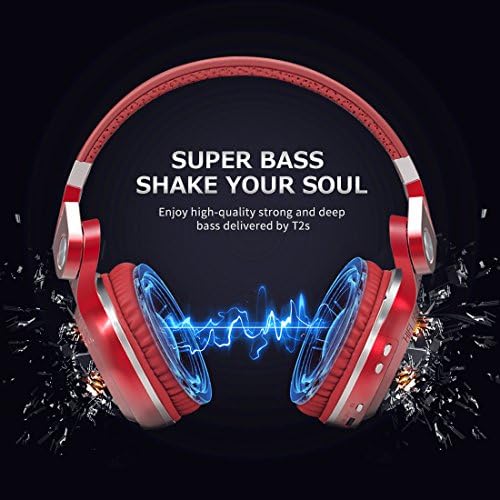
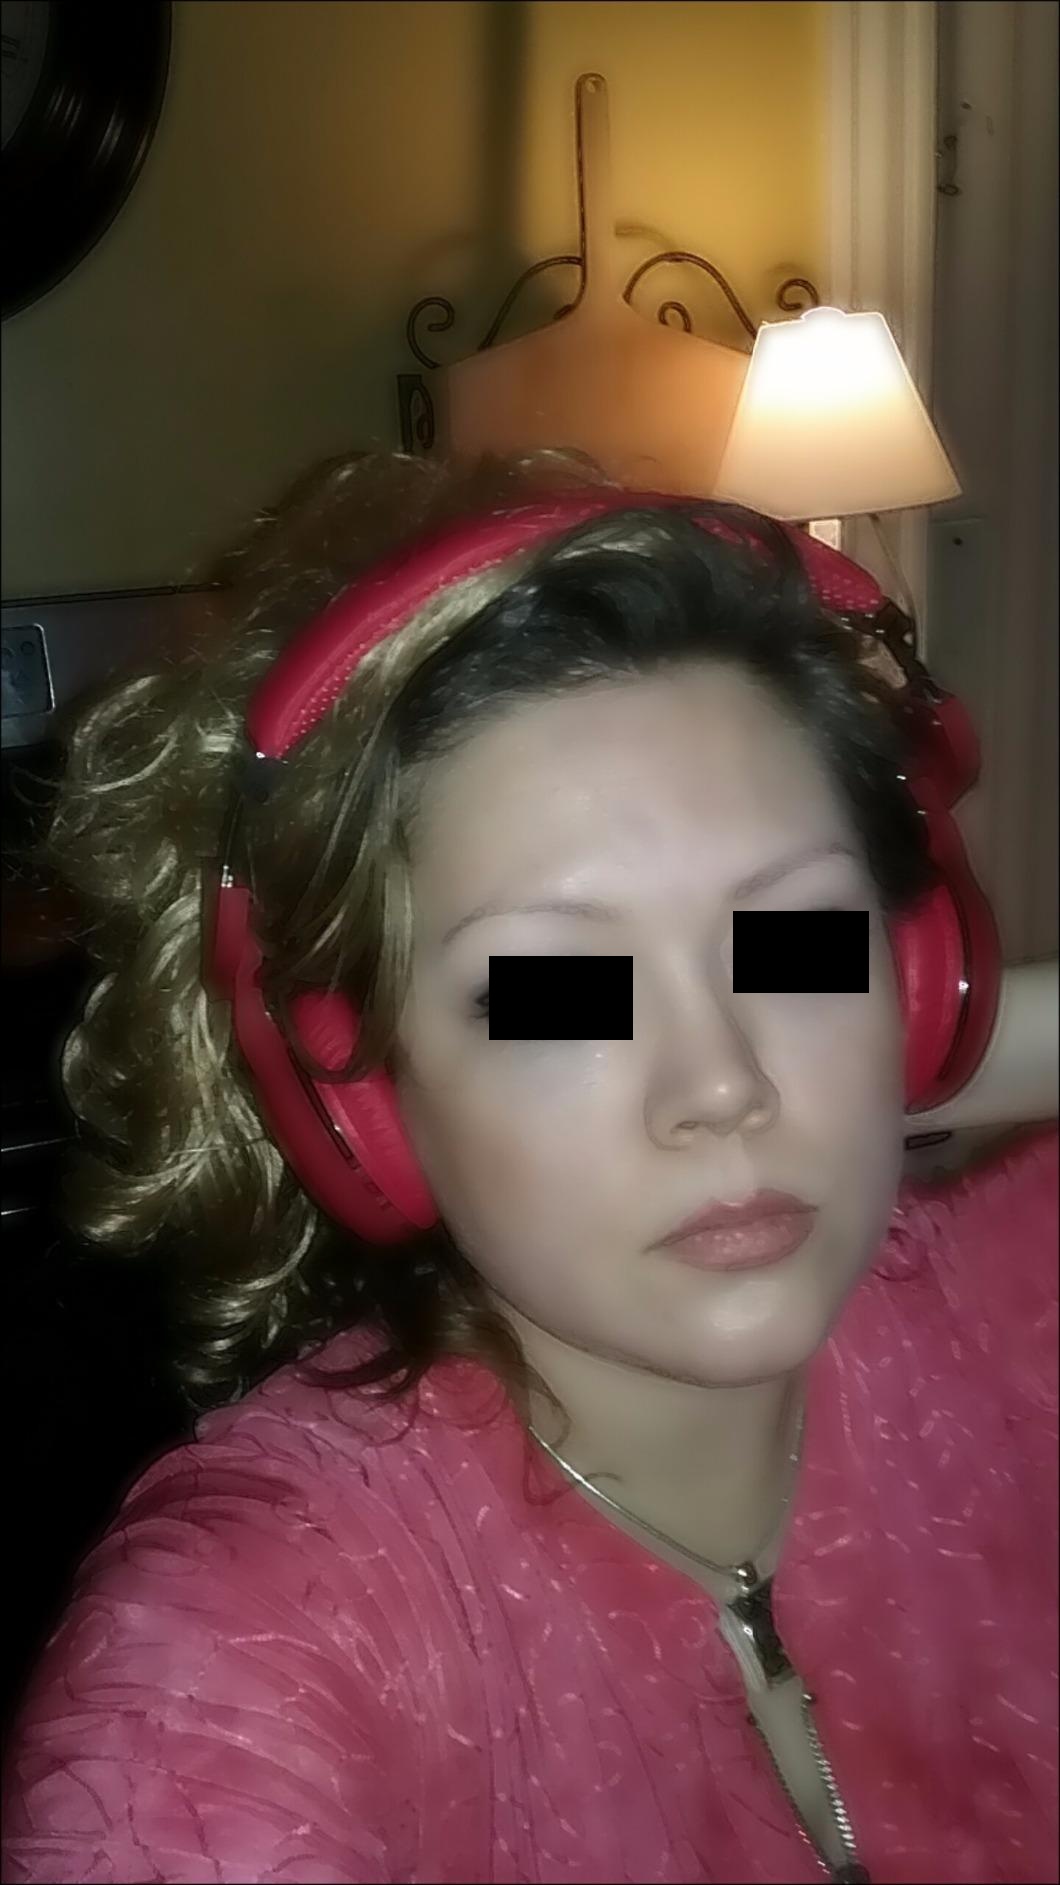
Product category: headphones
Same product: yes